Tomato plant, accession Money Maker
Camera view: bottom (45 deg); turntable rotation: 270 degrees
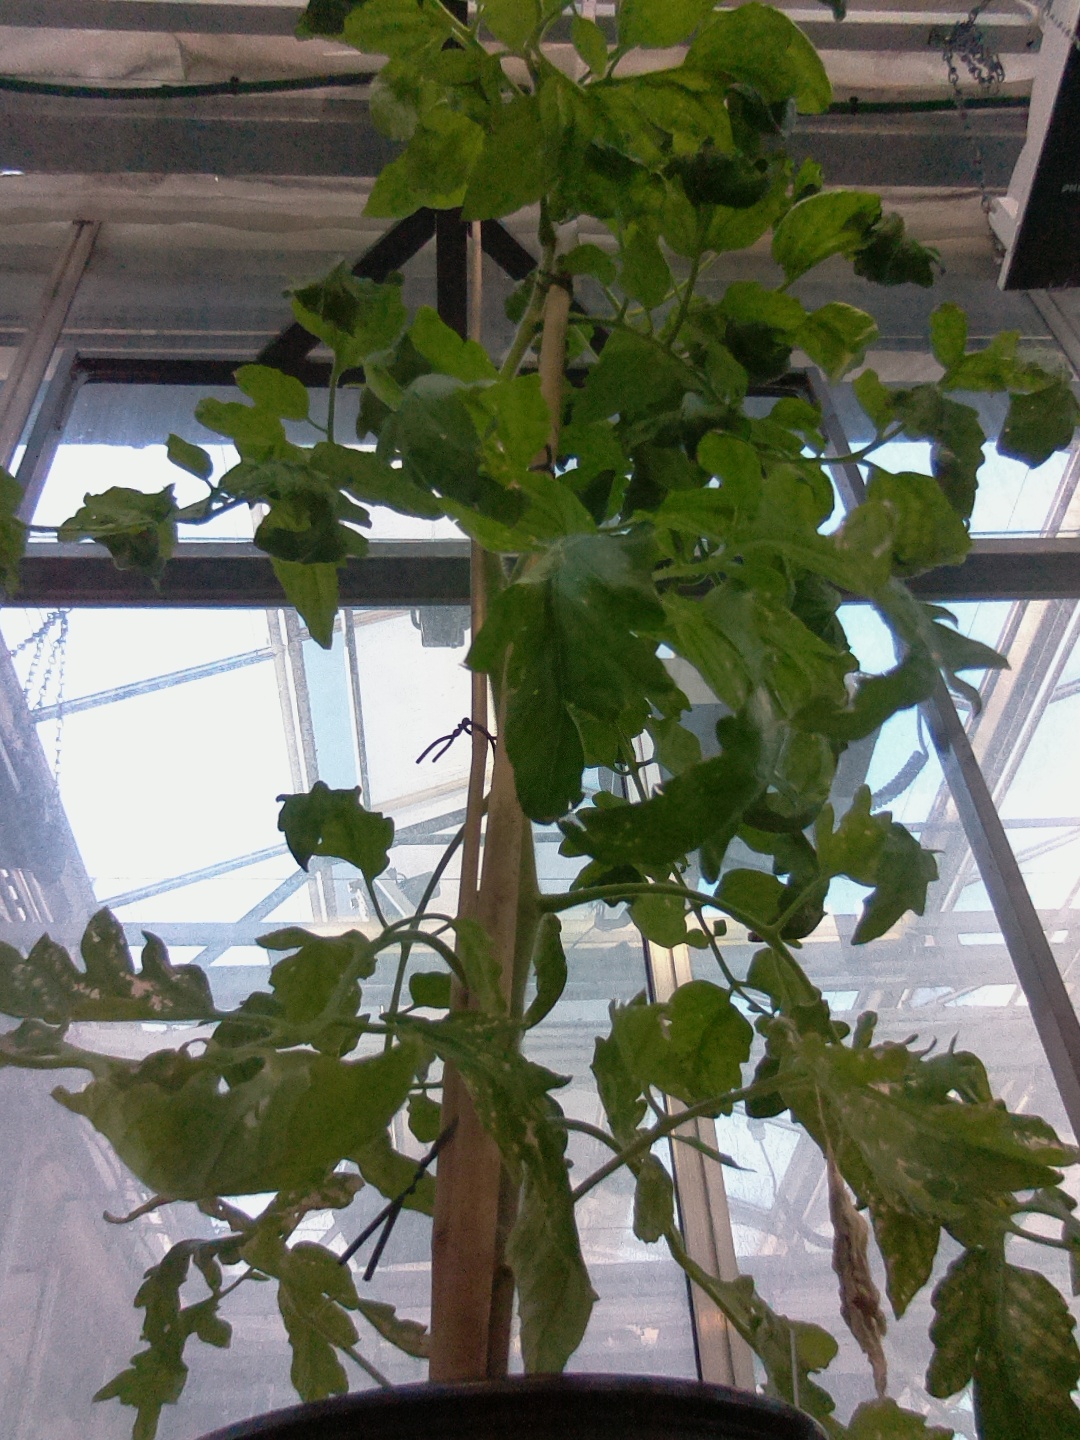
BBCH growth stage 29: 90%-100% Side shoots formed